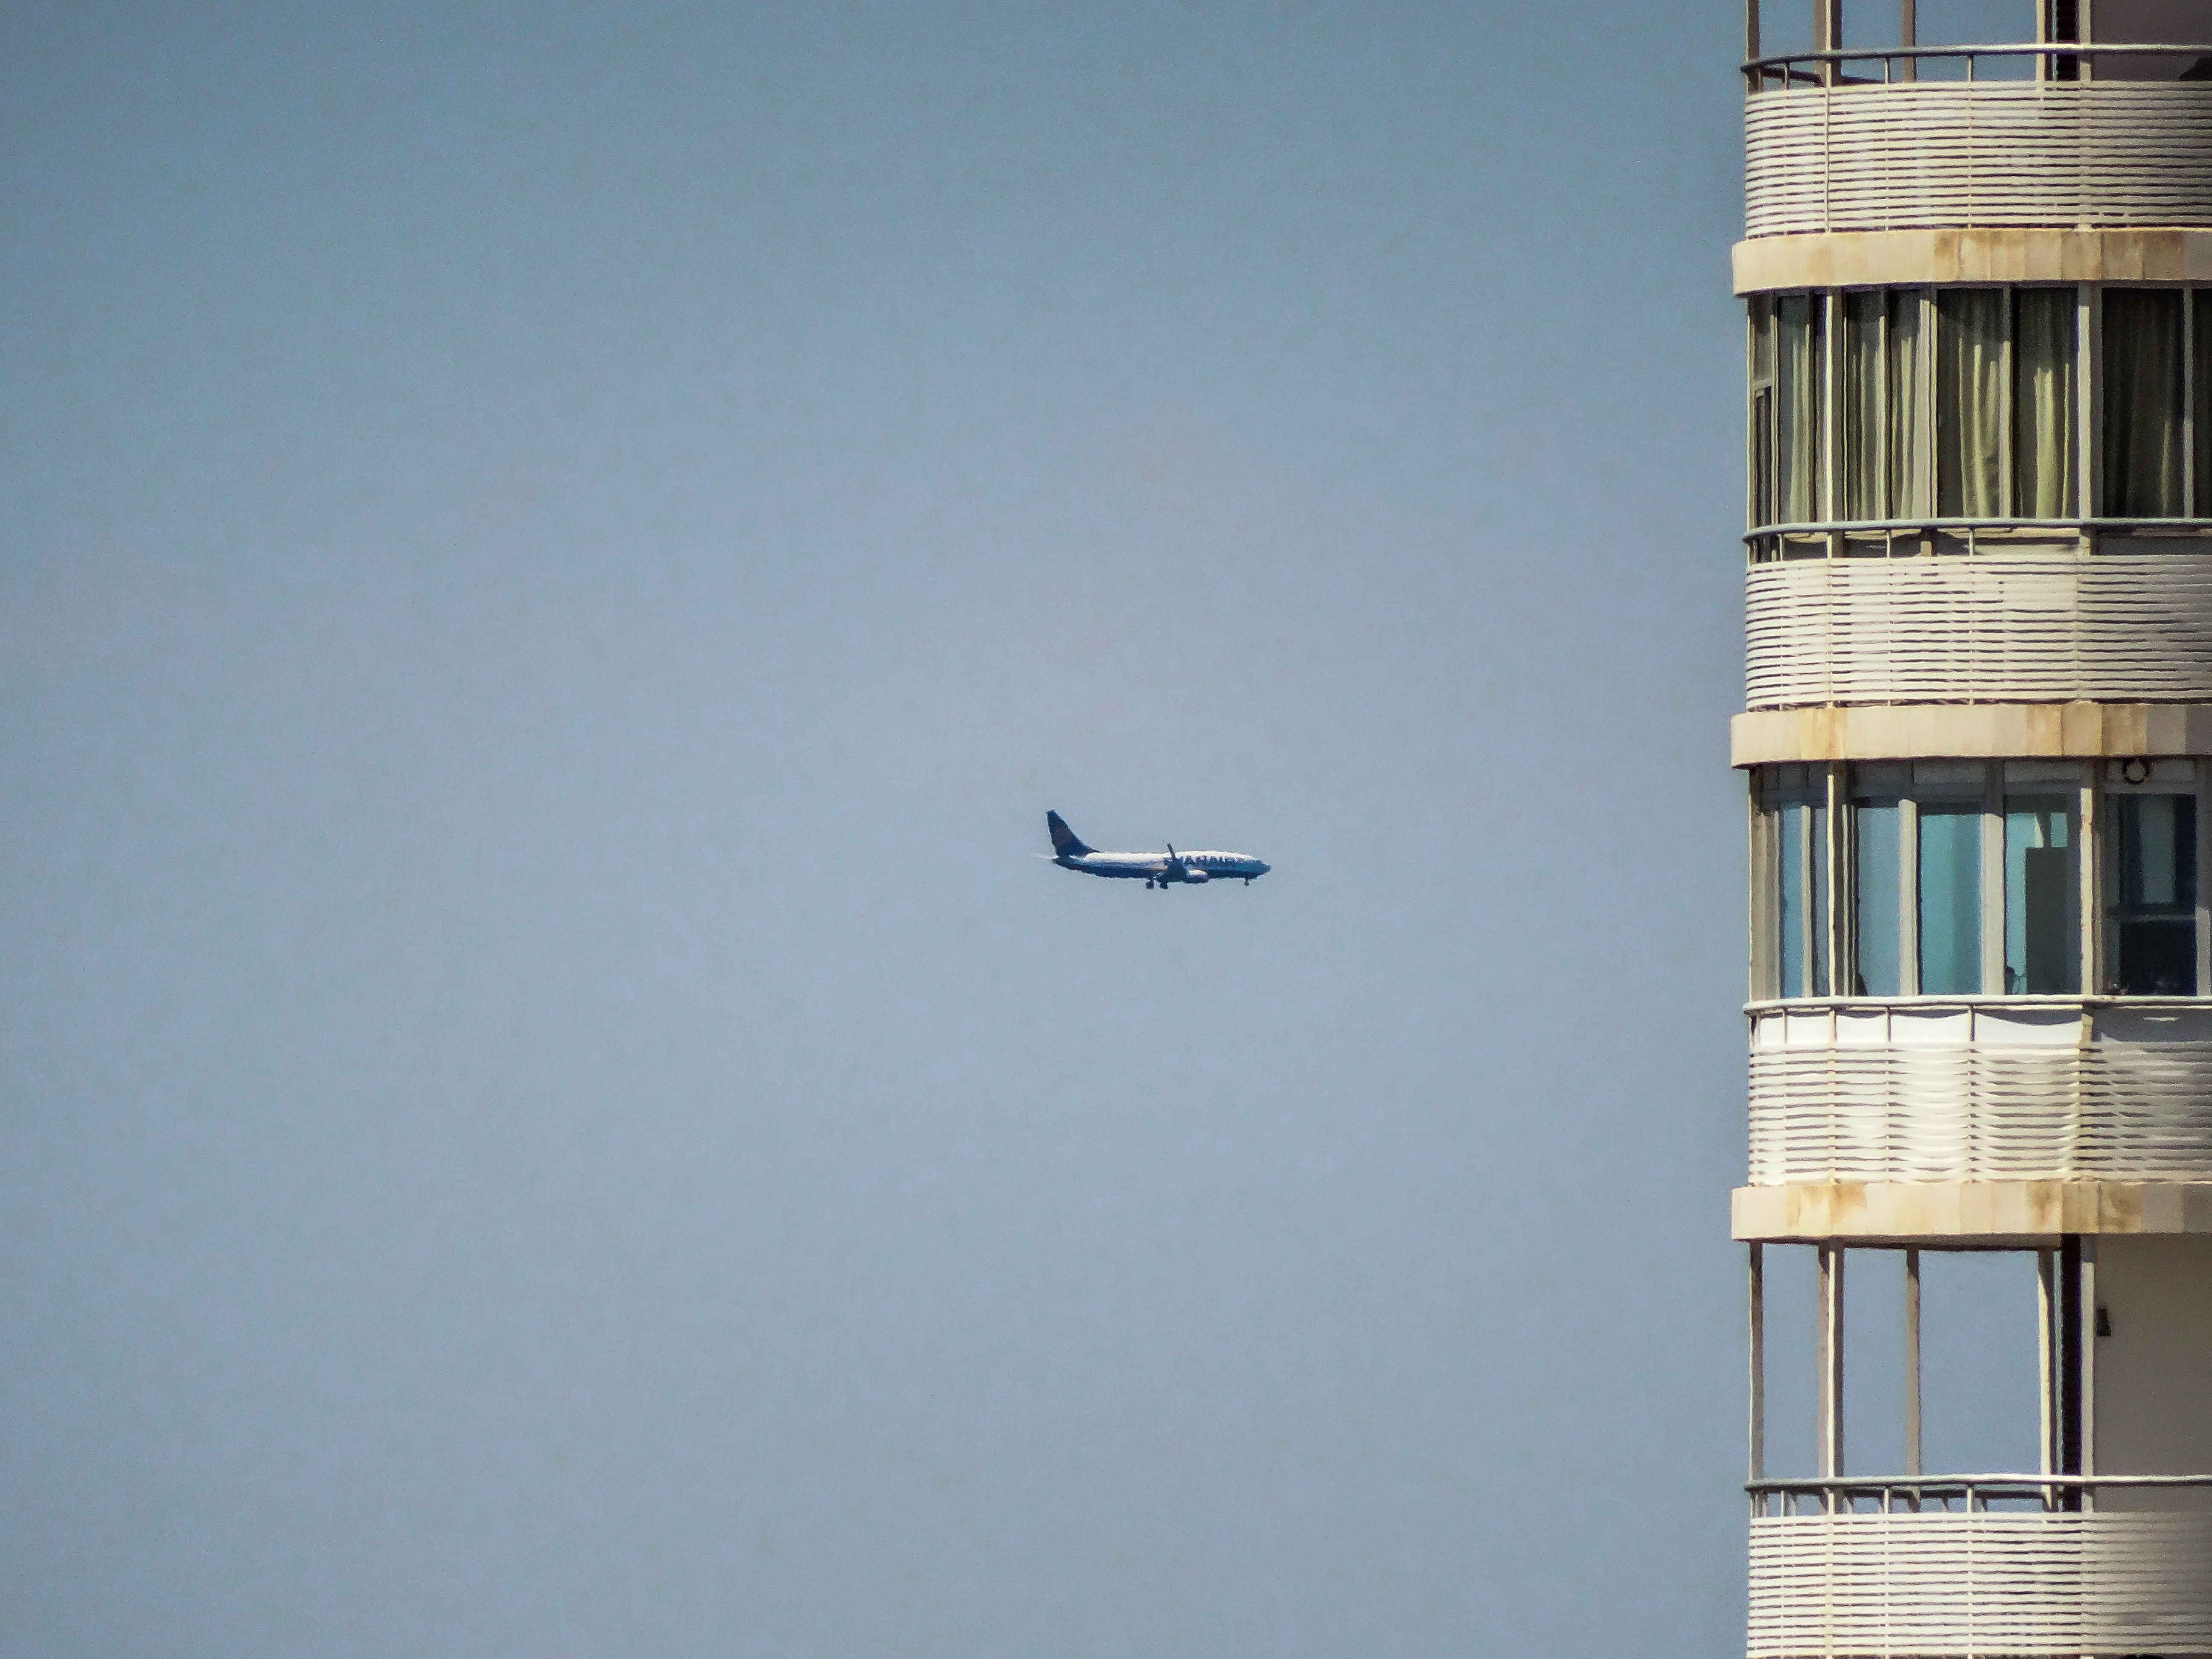
wing, sky, building, city, travel, plane, aircraft, line, reflection, vehicle, flight, blue, windows, government, atmosphere of earth